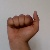
The image shows a hand gesture representing the letter 'A' in Indian Sign Language.